Defibrillation

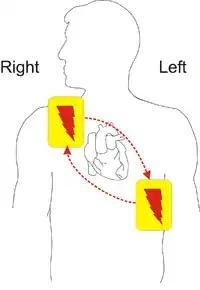
Anterior-apex placement of electrodes for defibrillation

Resuscitation electrodes are placed according to one of two schemes. The anterior-posterior scheme is the preferred scheme for long-term electrode placement. One electrode is placed over the left precordium (the lower part of the chest, in front of the heart). The other electrode is placed on the back, behind the heart in the region between the scapula. This placement is preferred because it is best for non-invasive pacing.